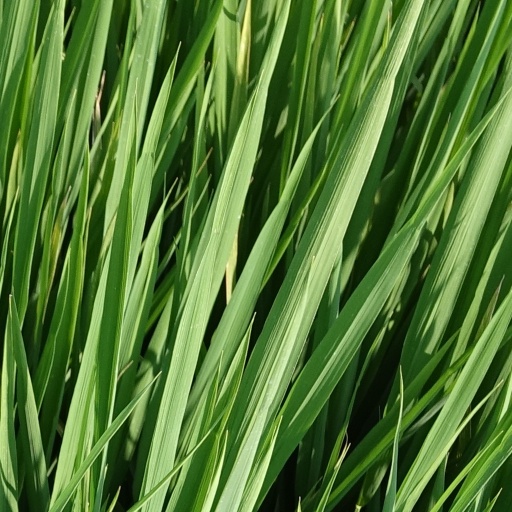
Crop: rice